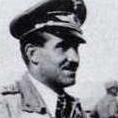
Age: 30